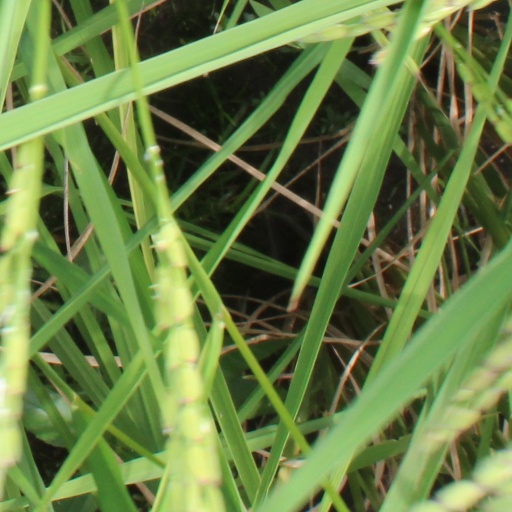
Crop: rice